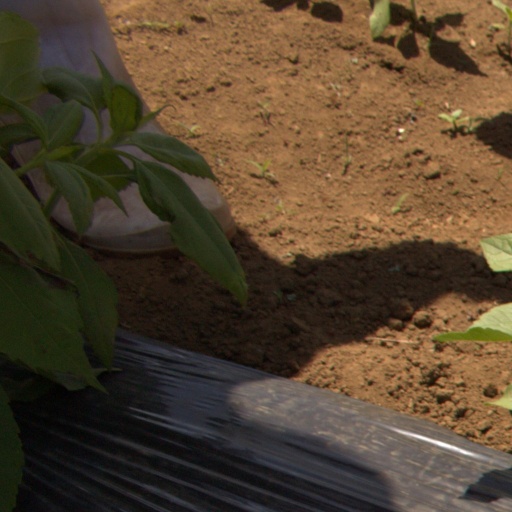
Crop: Jerusalem artichoke